Cream (colour)

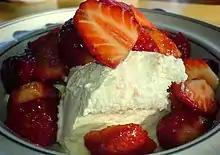
Strawberries with cream

The first recorded use of "cream" as a colour name in English was in 1590.